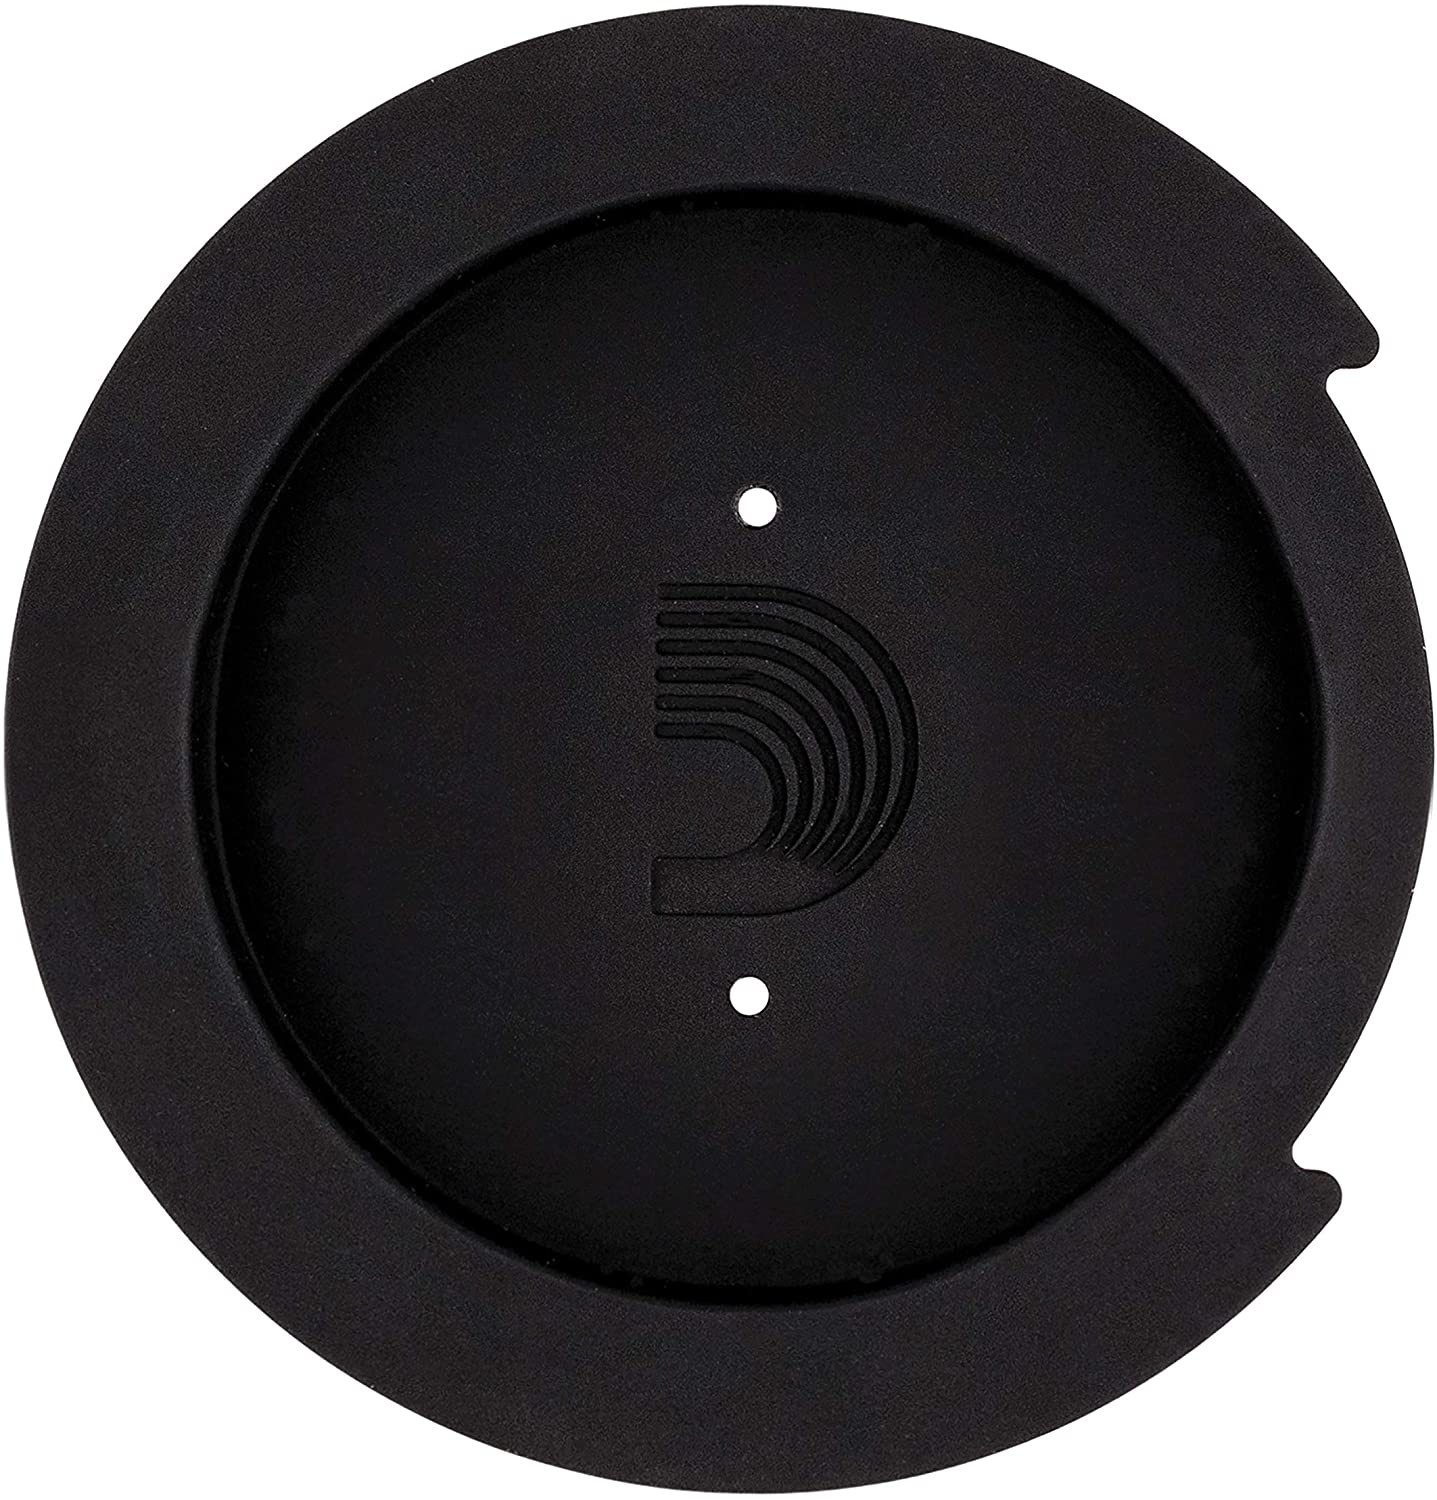
D'Addario Planet Waves Screeching Halt Acoustic Soundhole Cover
Eliminate feedback and enhance stage volume Quick and easy to install & remove Soft rubber insert safe for guitar finish Tapered design allows greater fit to a variety of guitars Requires no modification to the instrument The Screeching Halt cover works with most pickup systems without disrupting placement or performance.
Brand: D'Addario
Category: Arts & Entertainment > Hobbies & Creative Arts > Musical Instrument & Orchestra Accessories > String Instrument Accessories > Guitar Accessories > Guitar Fittings & Parts